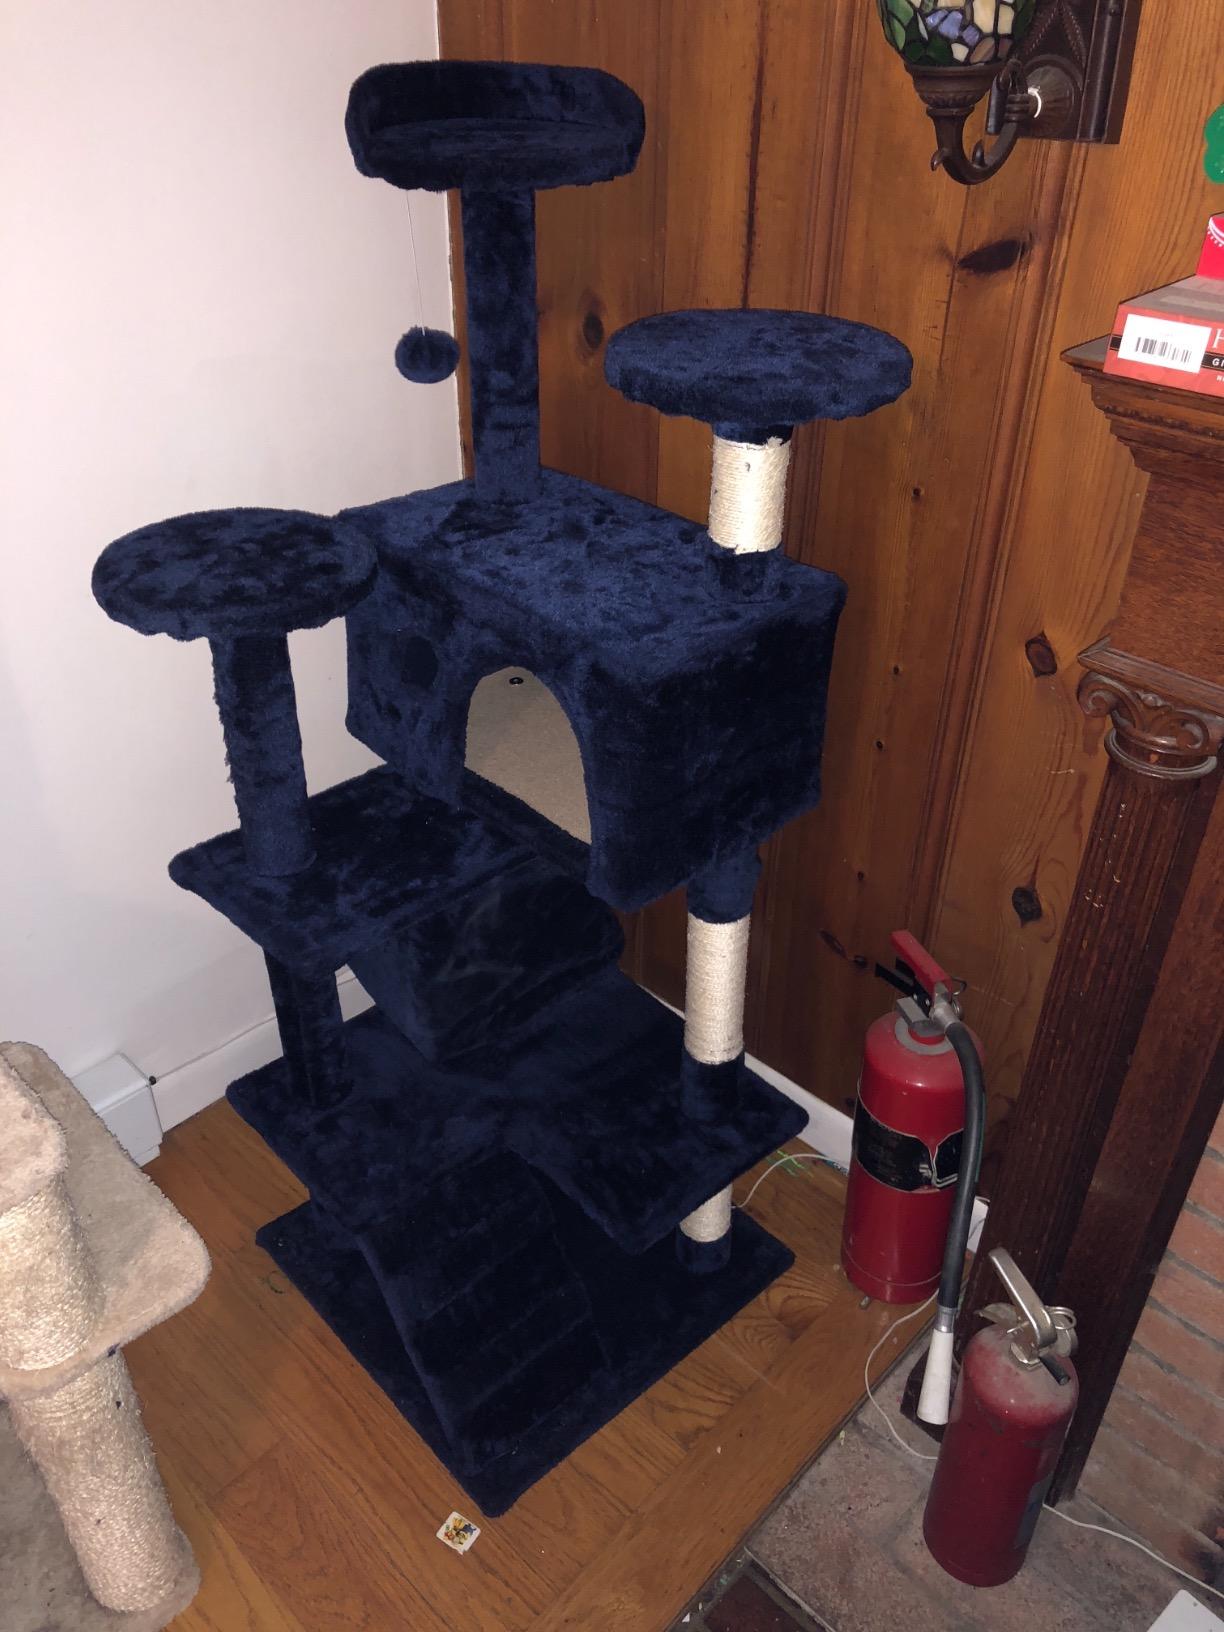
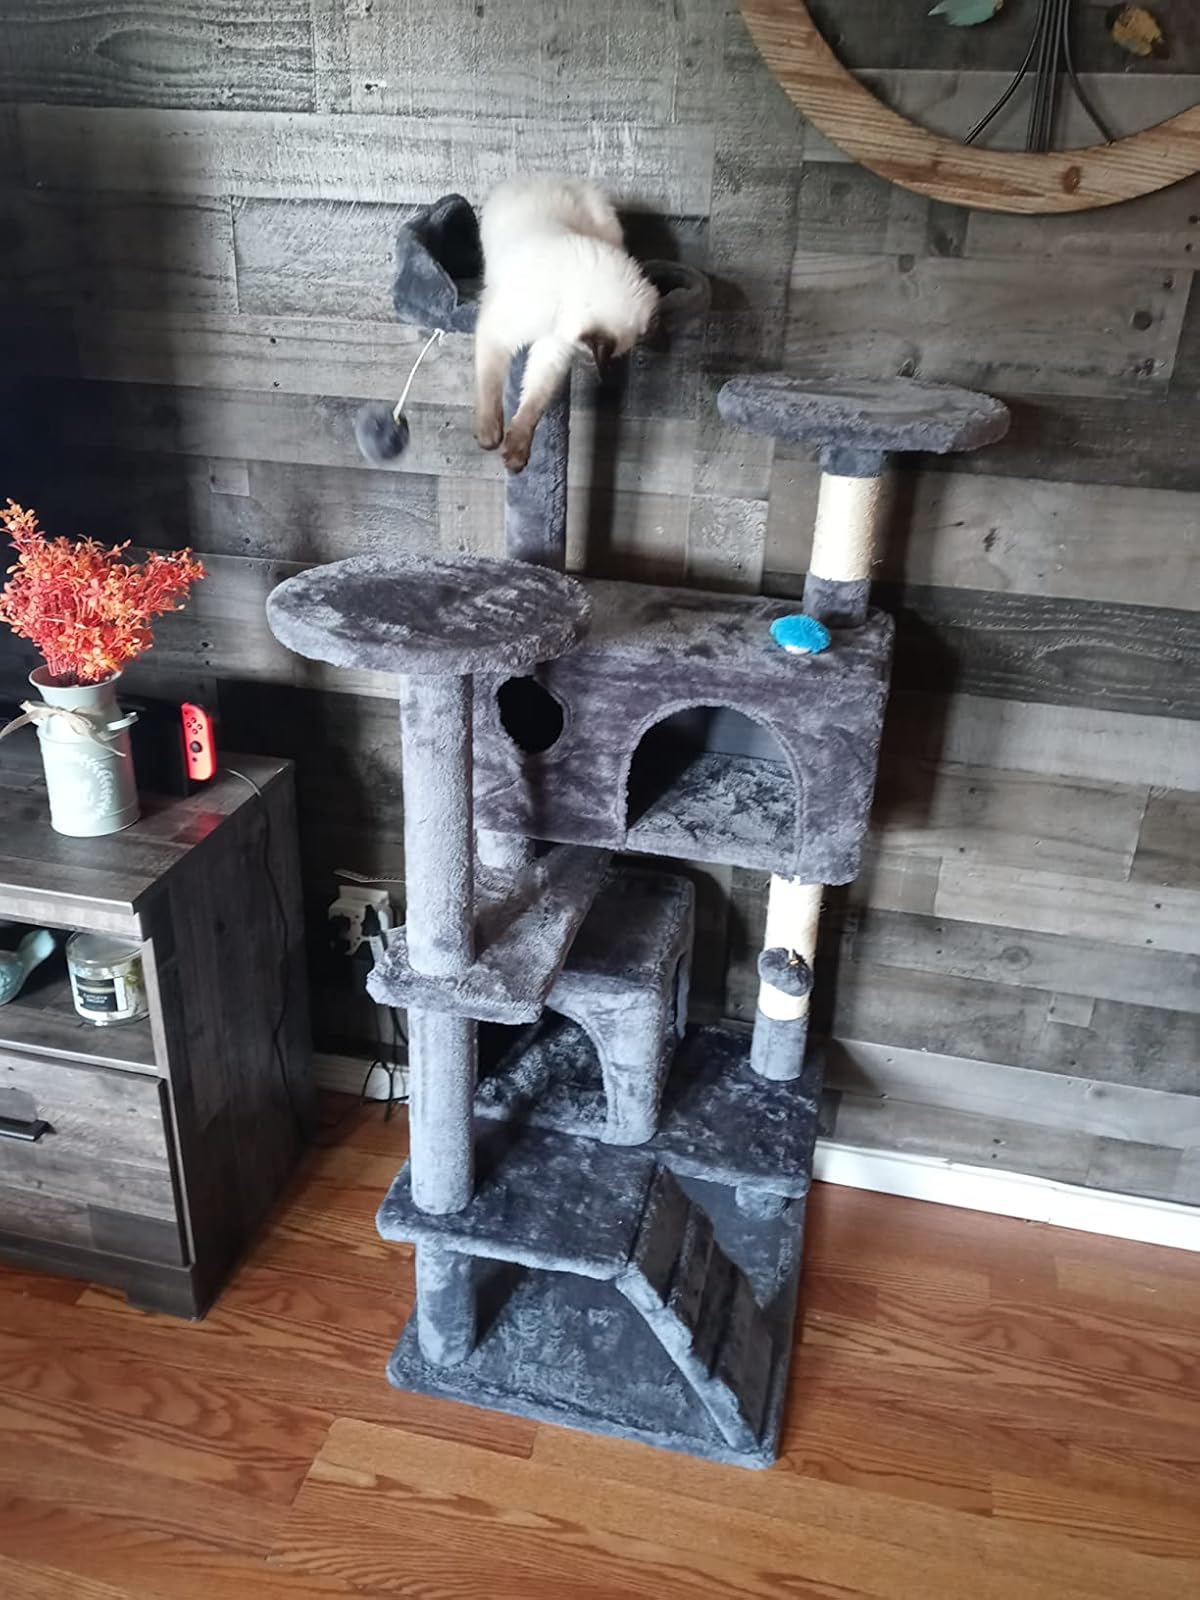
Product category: items_cat tree
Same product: no